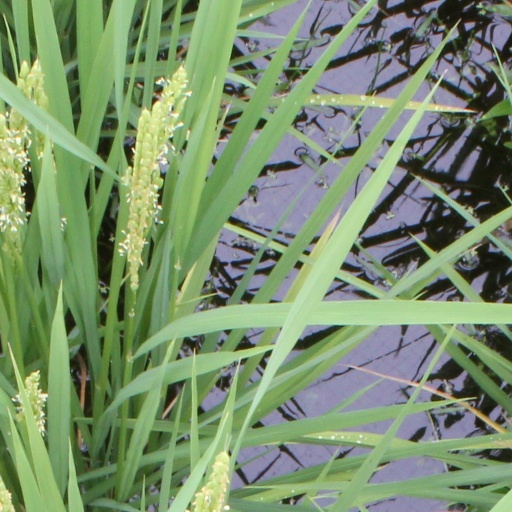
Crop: rice